Ulterior Motive (film)

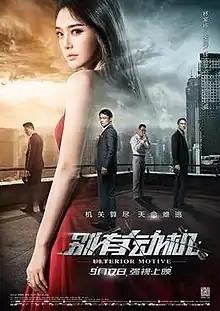
Film poster

Ulterior Motive is a 2015 Chinese action thriller film directed by cinematographer Arthur Wong and starring Gordon Lam, Qin Lan, Simon Yam, Archie Kao and Liu Wei. The film is Wong's first directorial effort since 1988's "In the Line of Duty 3".